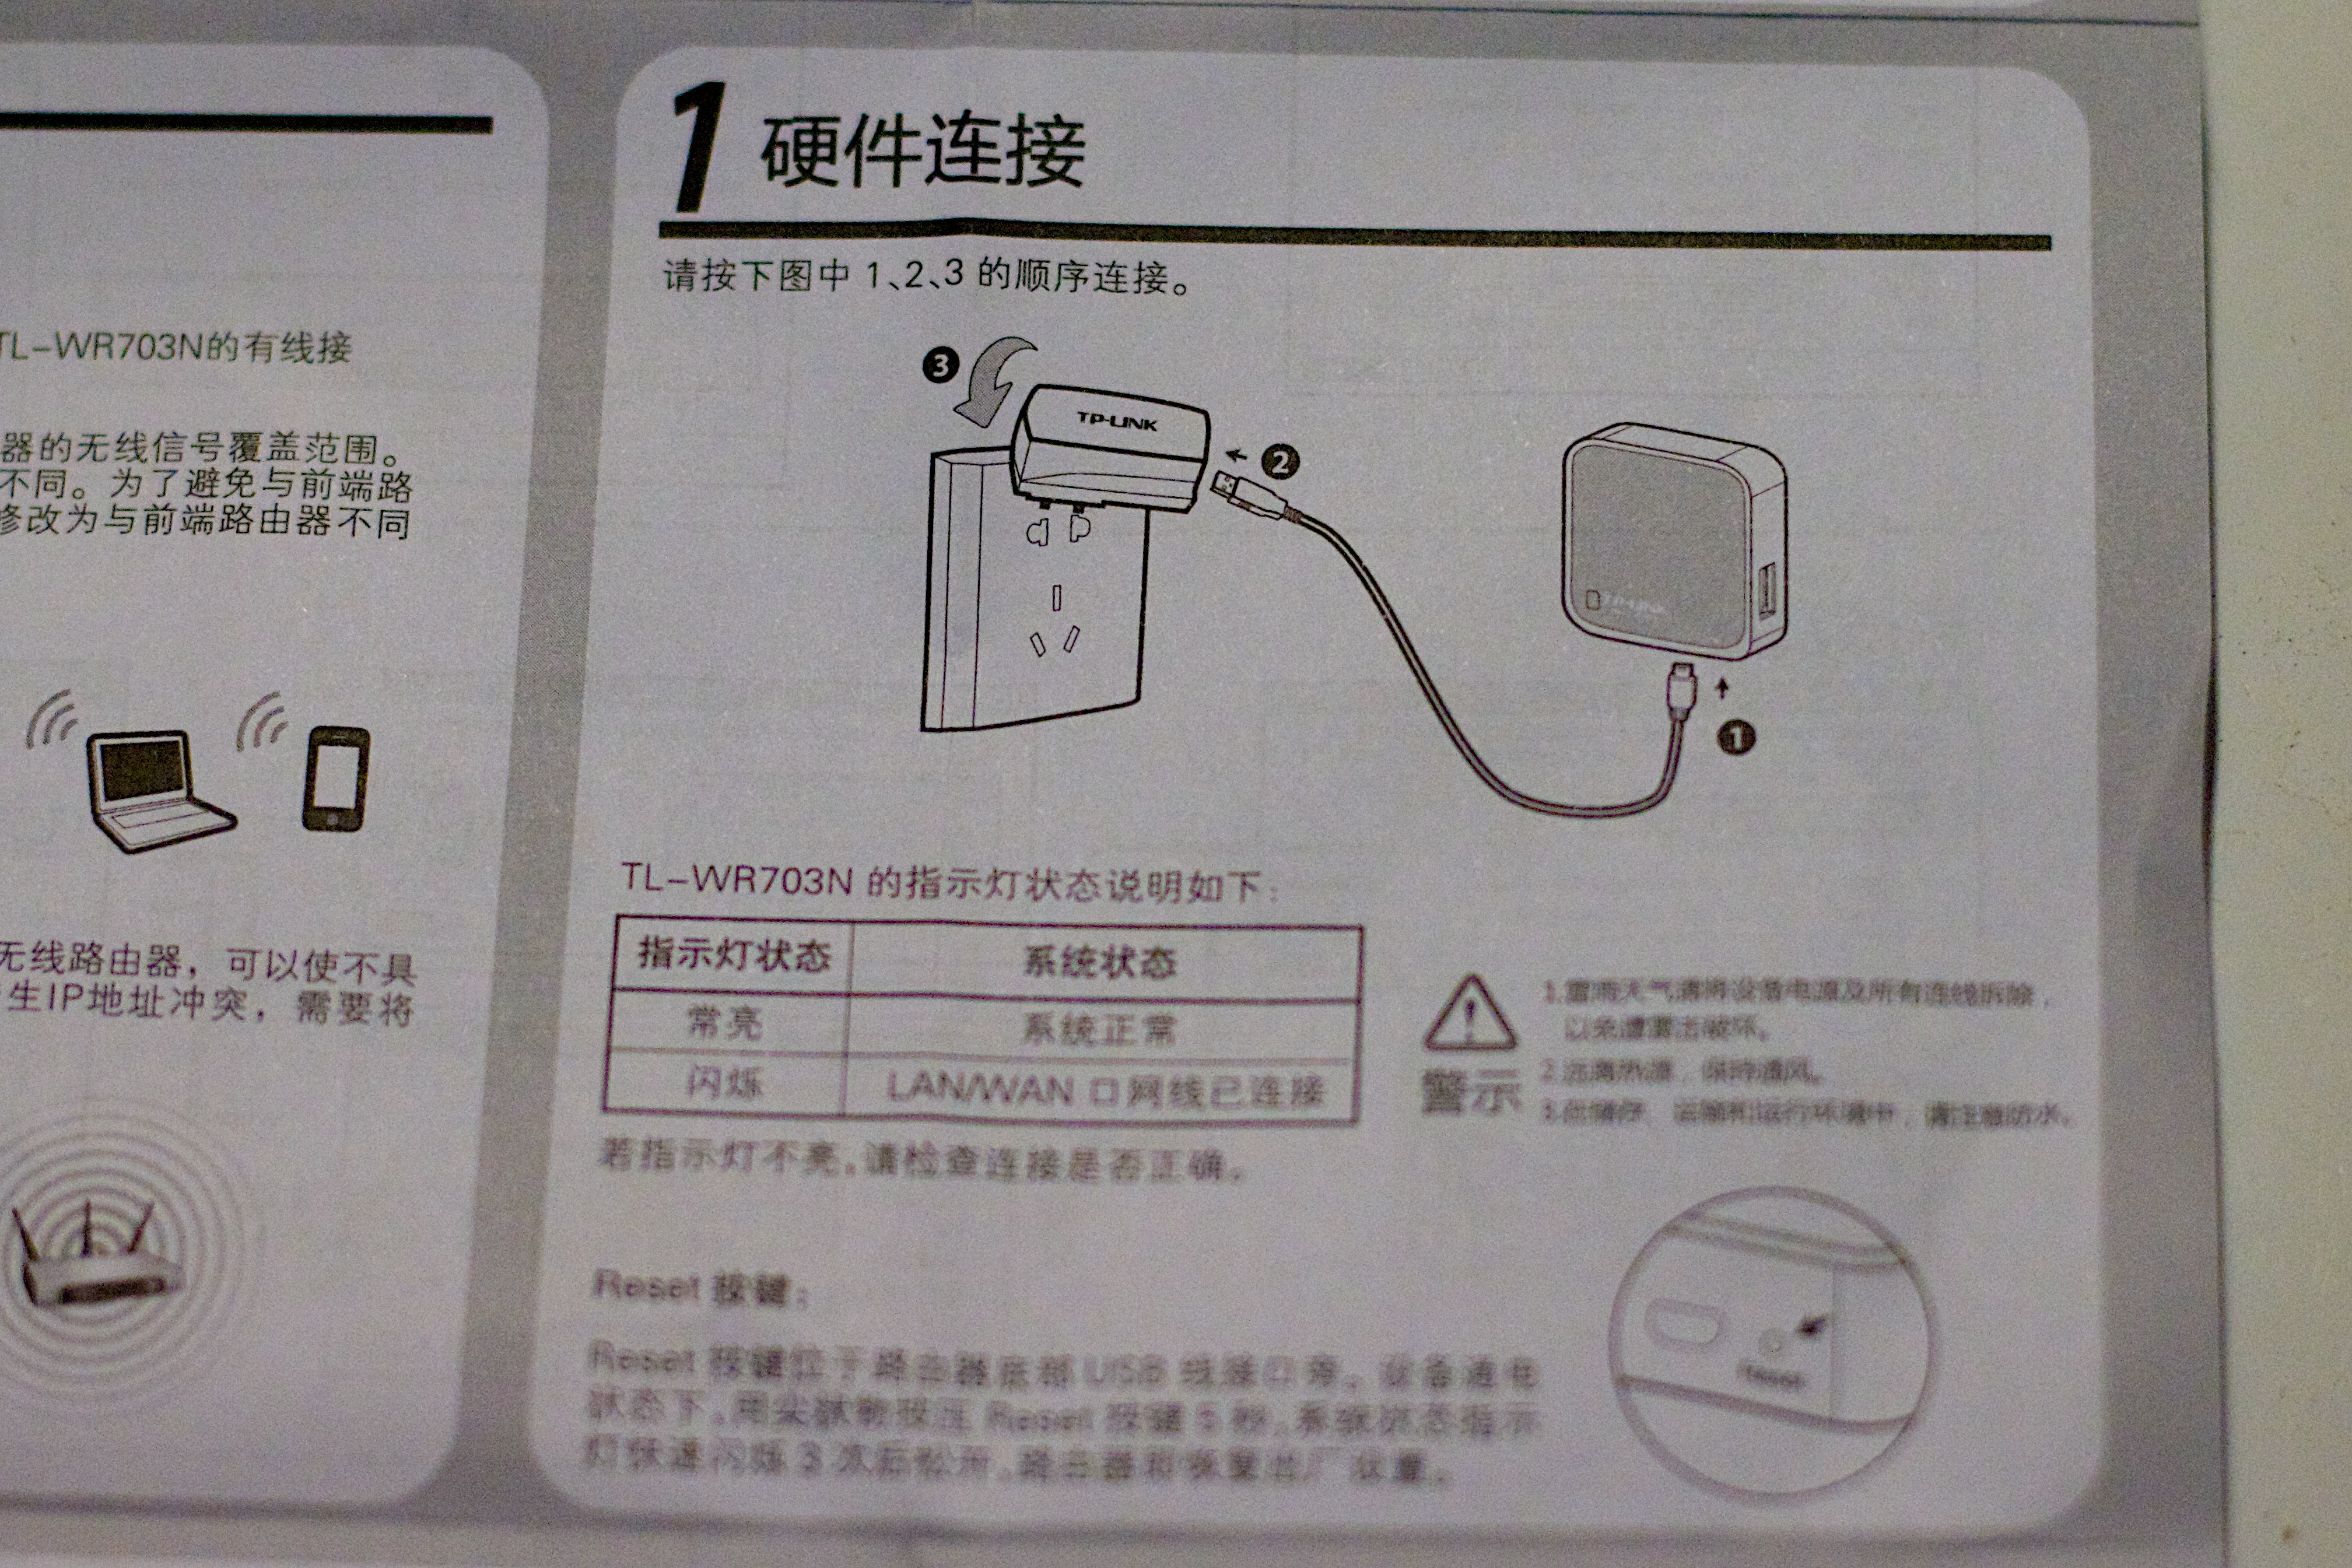
technology, electronics, document